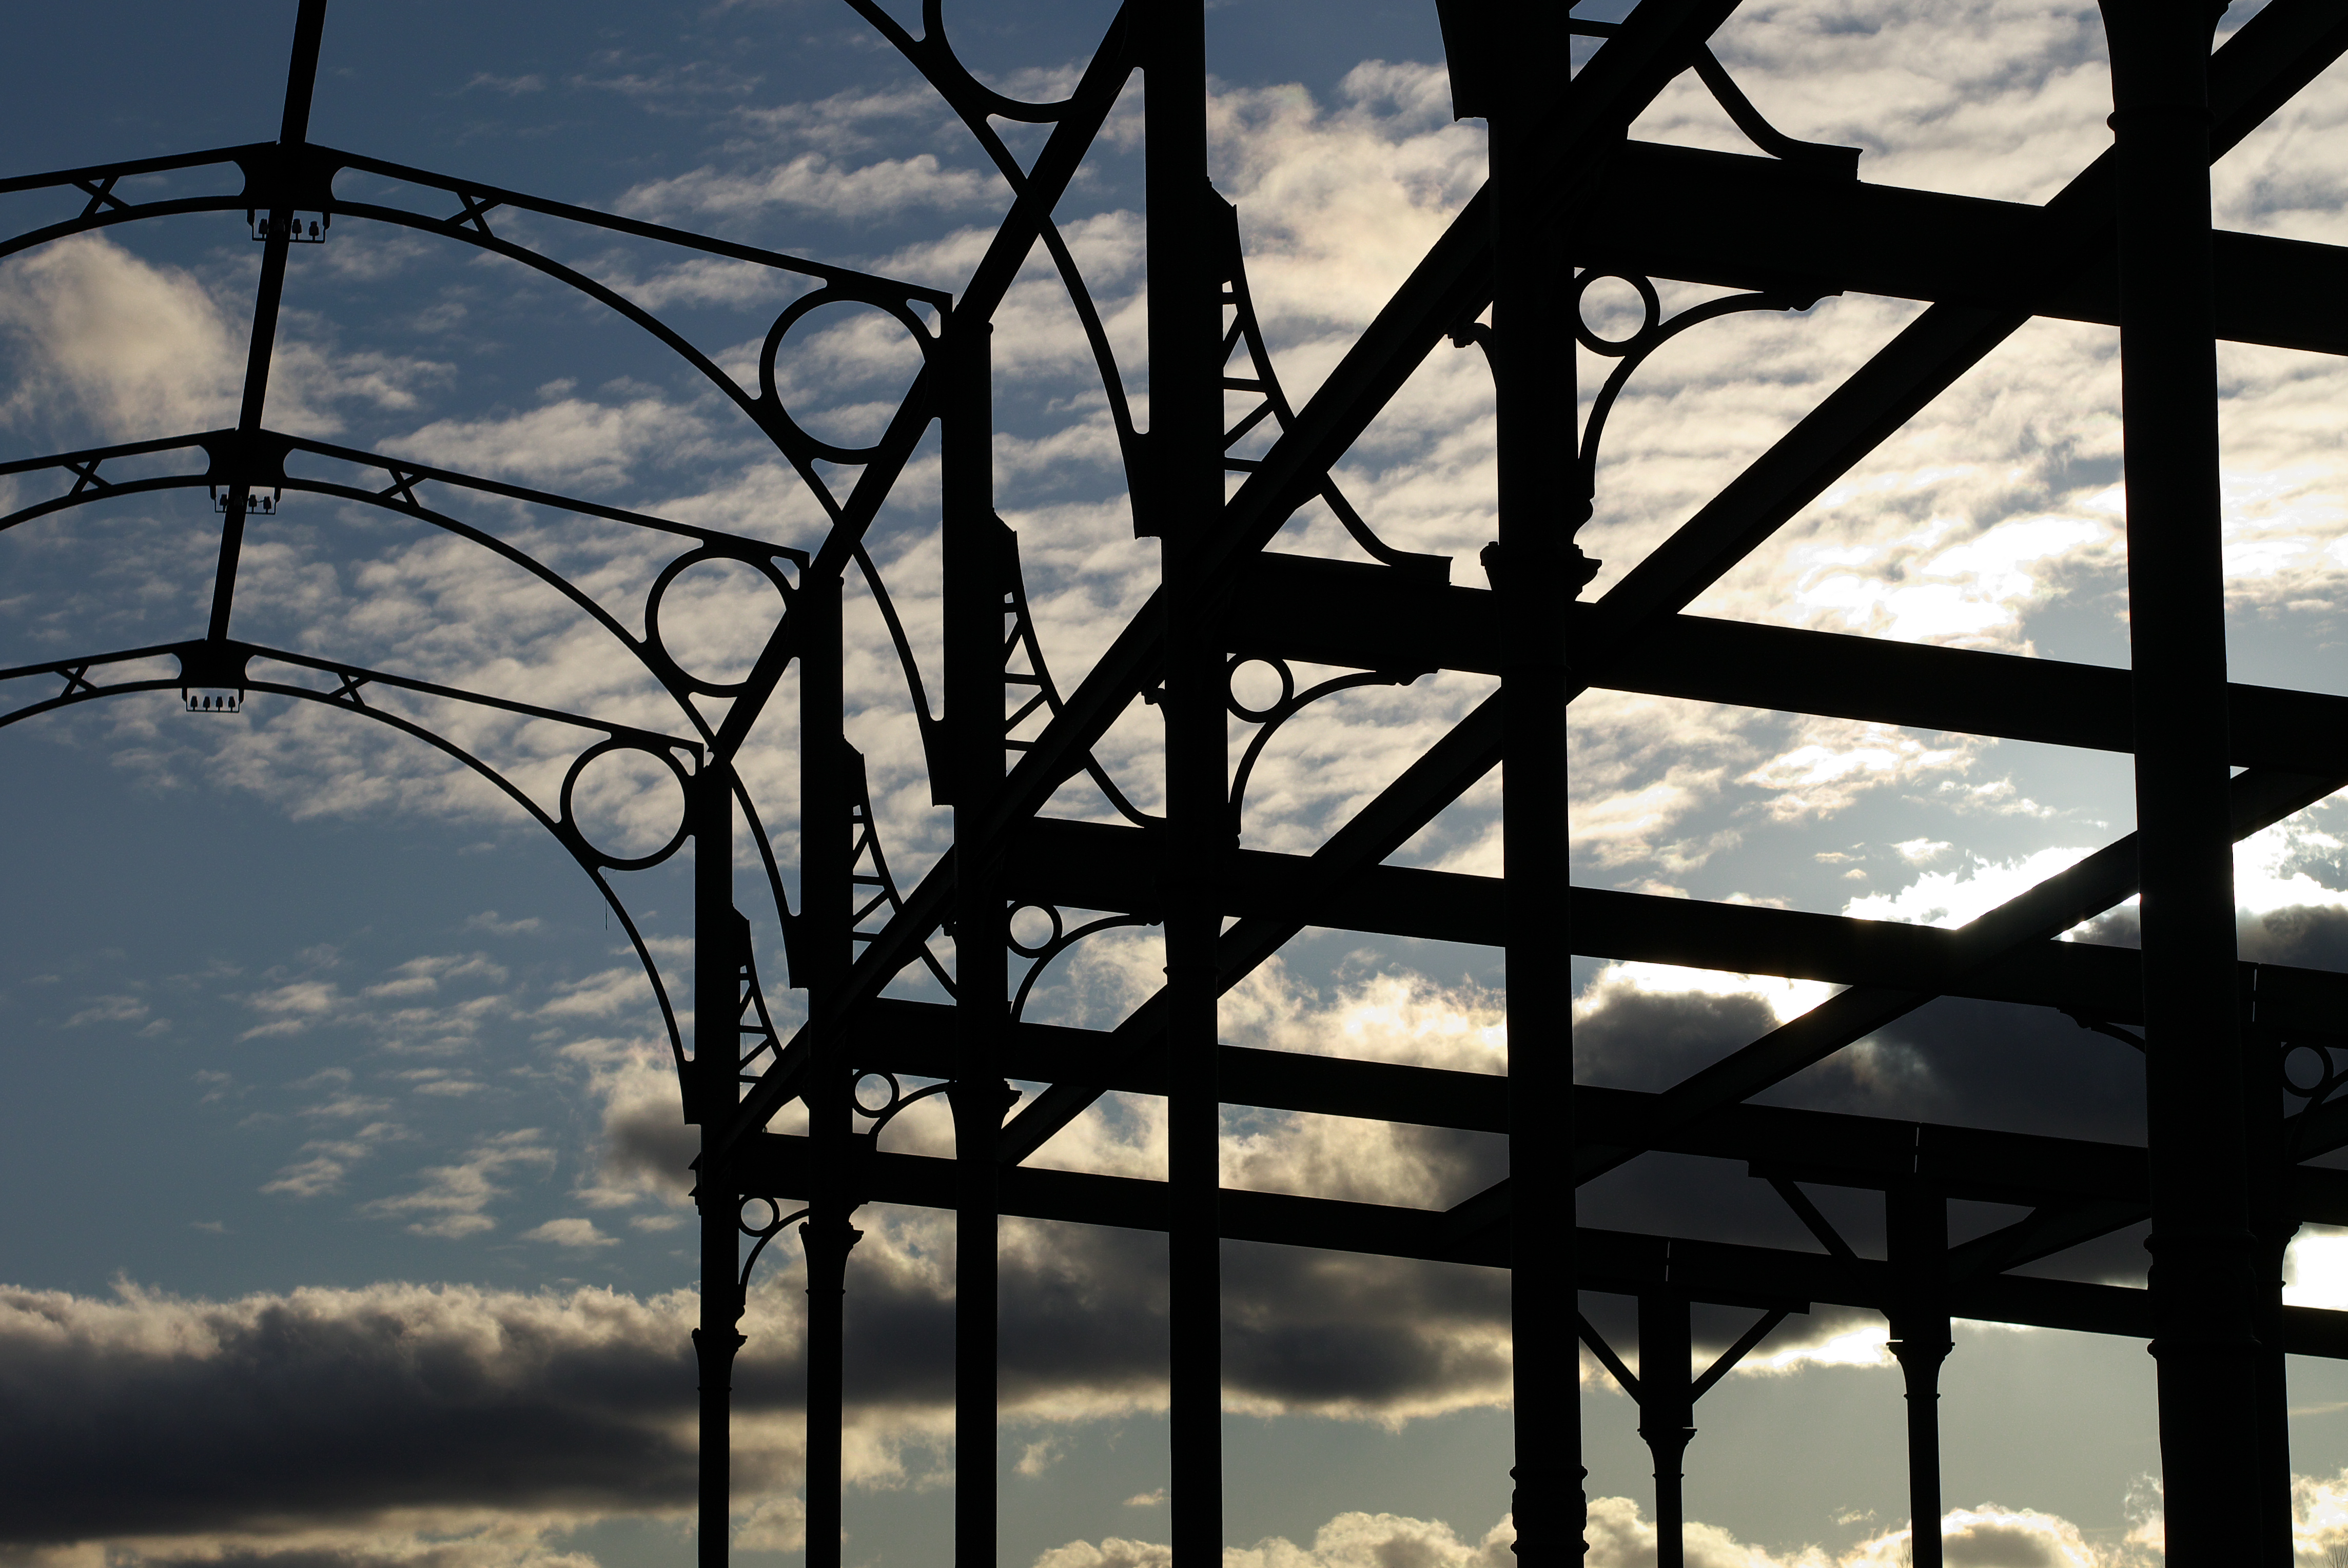
light, sky, sunlight, window, evening, line, reflection, symmetry, berlin, lumix, panasonic, apeach, anjapietsch, mftm43lumixpanasonic, microfourthird, g3, blankensteinpark, outdoor structure